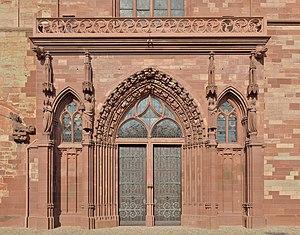
Portail de la cathédrale de Bâle. Português: Entrada principal da catedral de Basileia (Basler Münster), Suíça. Bosanski: Glavni ulaz u manastir u Baselu. Čeština: Hlavní portál kostela Basel Minster. Magyar: A bázeli székesegyház főbejárata (Bázel, Svájc) Italiano: Portale principale della cattedrale di Basilea in Svizzera. 한국어: 바즐러 뮌스터의 정문.